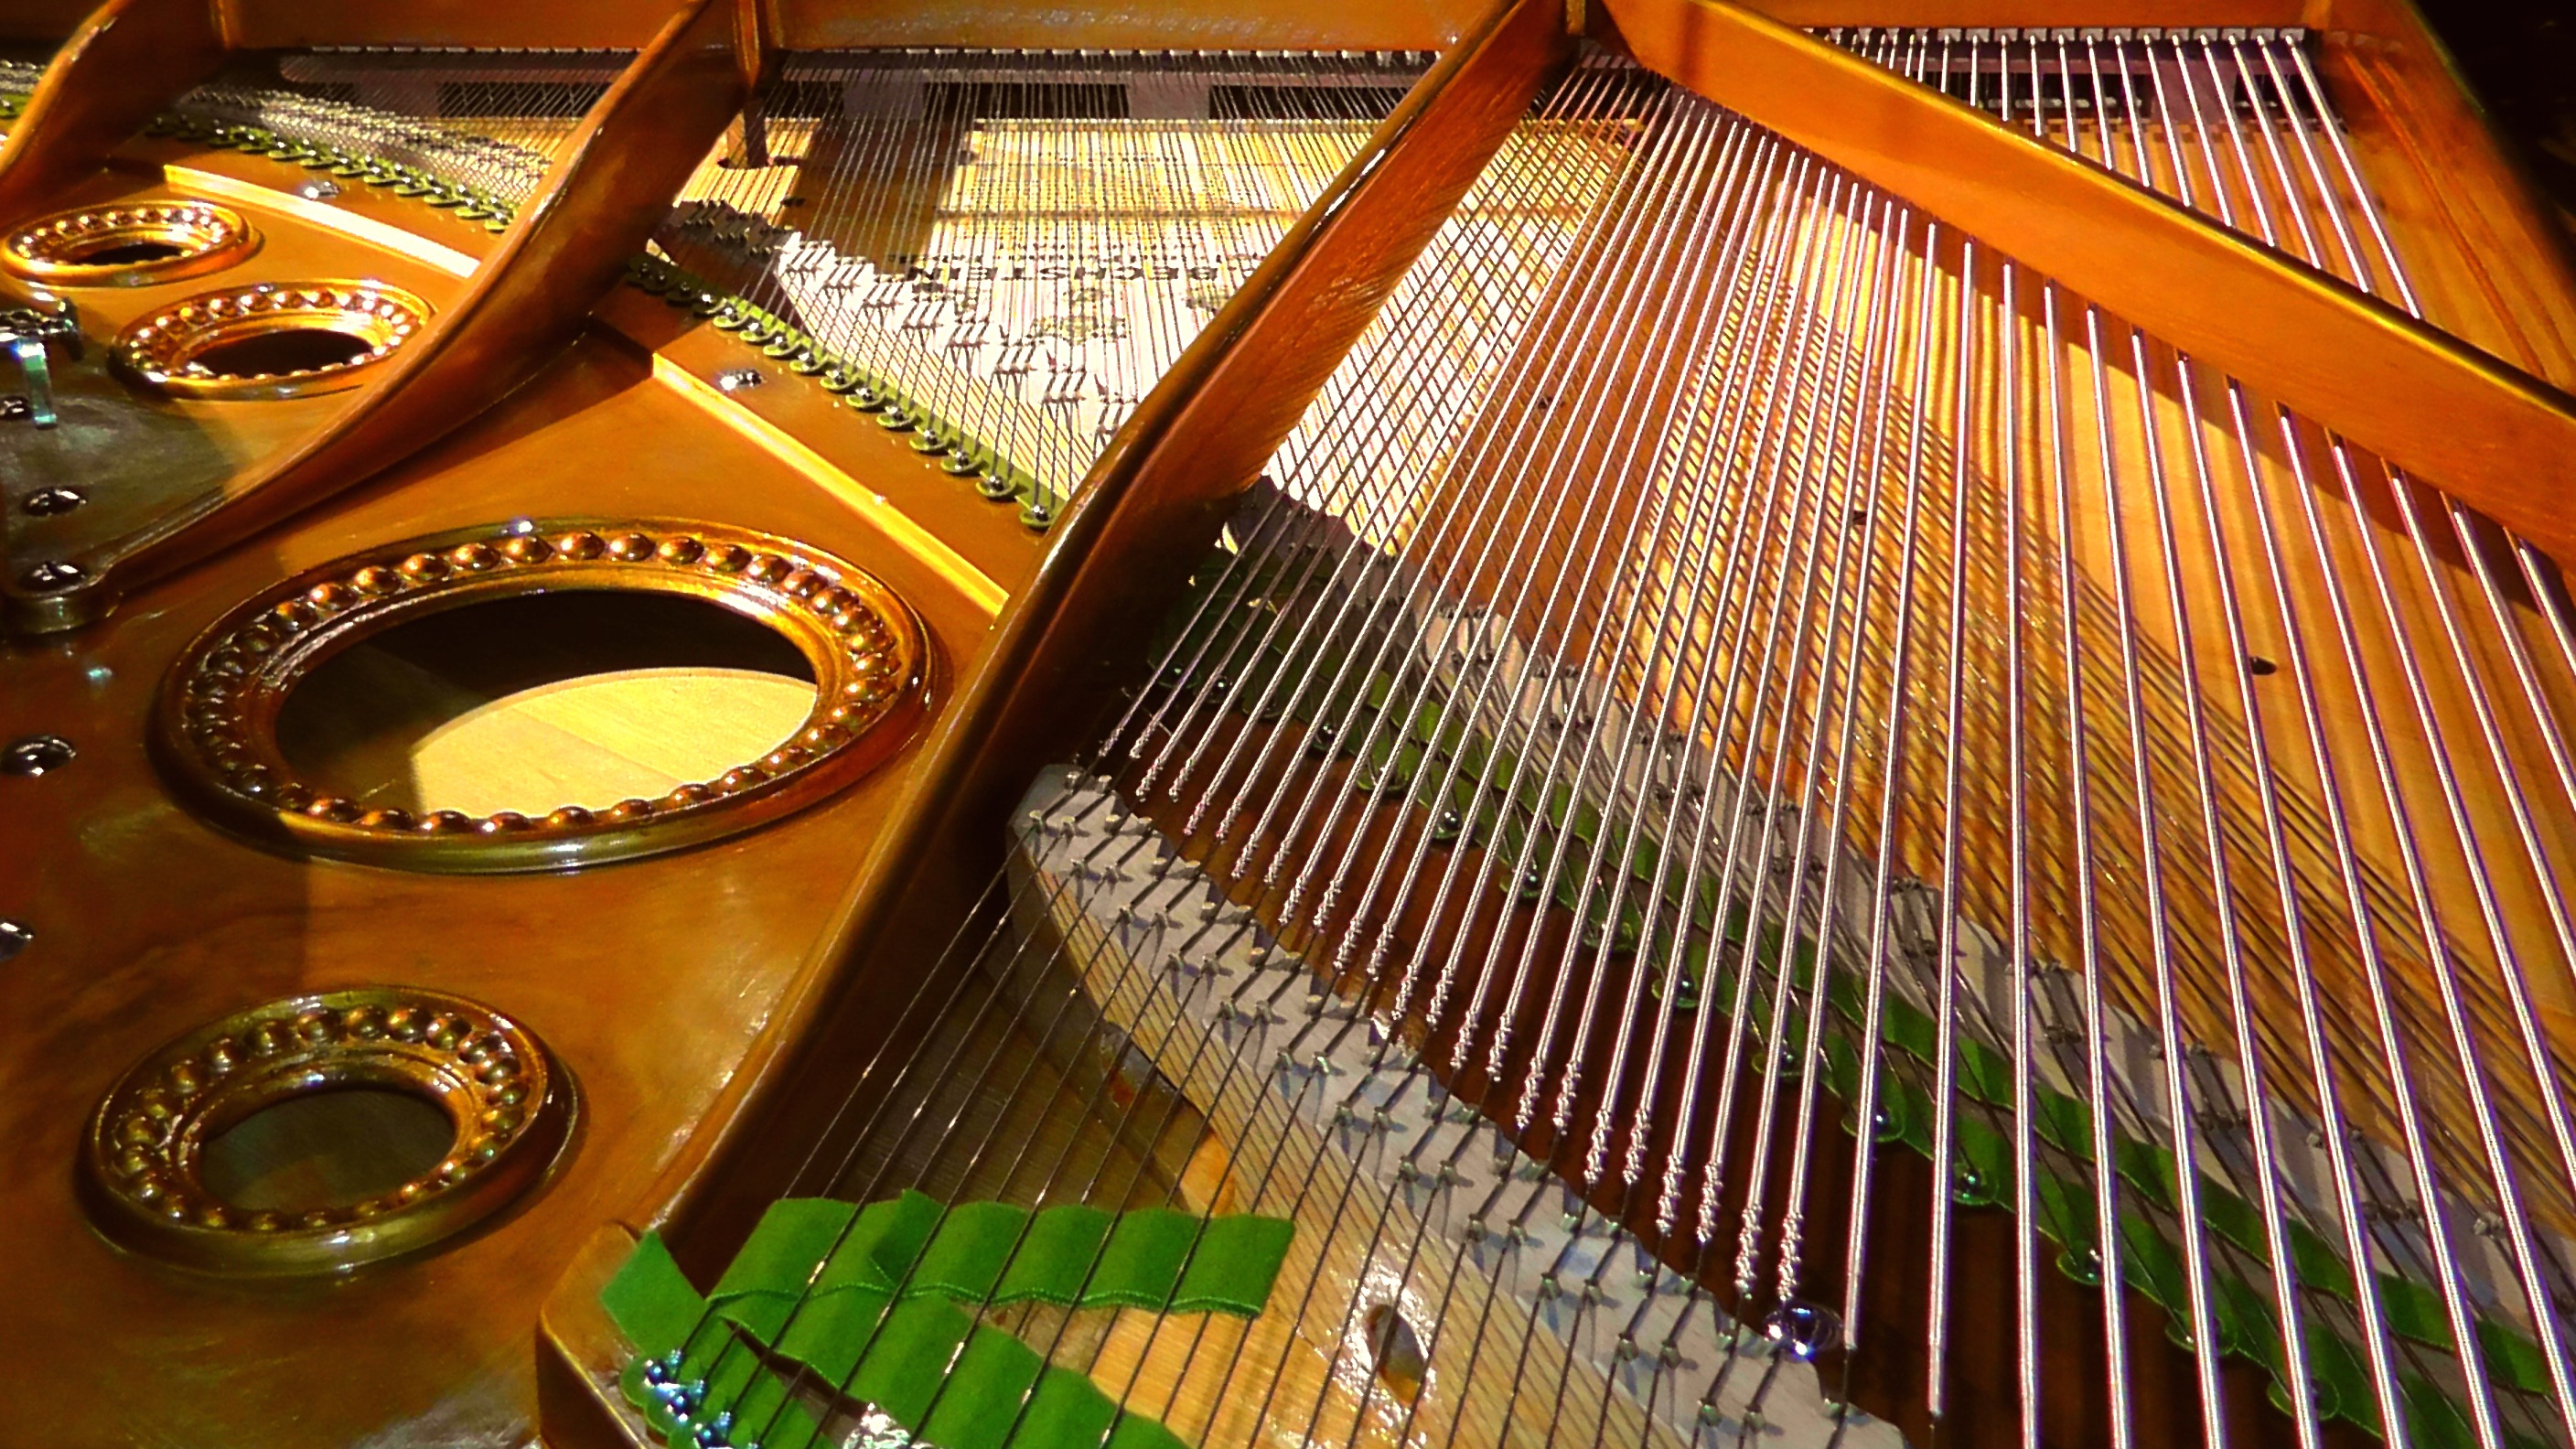
music, technology, instrument, piano, musical instrument, sound, strings, play piano, piano strings, string instrument, plucked string instruments